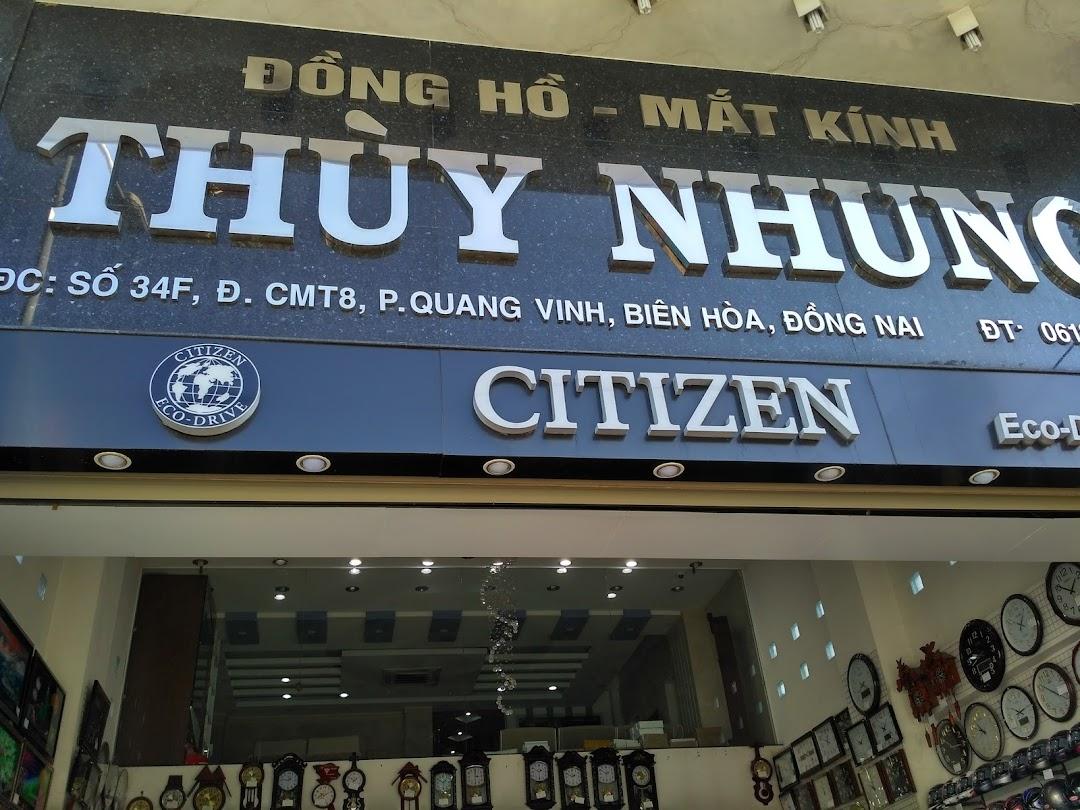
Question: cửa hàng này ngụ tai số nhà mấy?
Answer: số 34f